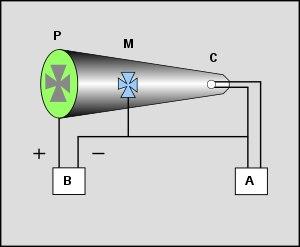
Un rayon cathodique est un faisceau d'électrons observé dans un tube à vide, c'est-à-dire dans un tube de verre sous vide équipé d'au moins deux électrodes — une cathode et une anode — dans une configuration connue sous le nom de diode.